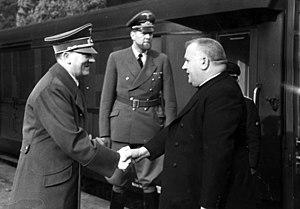
La République slovaque est un État satellite de l'Allemagne nazie créé le 14 mars 1939 à la suite du démantèlement de la Tchécoslovaquie. Dans l'historiographie, ce régime formellement indépendant est désigné sous le nom d'État slovaque.